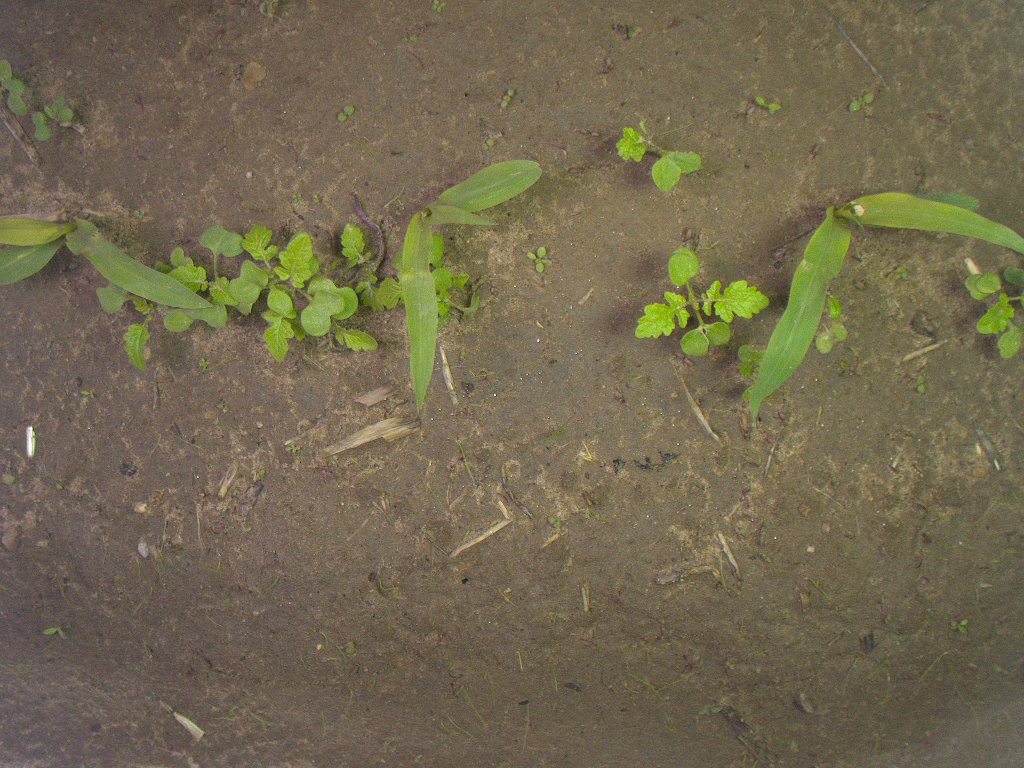
Crop: maize
Objects: maize, maize, maize, stem_maize, stem_maize, stem_maize